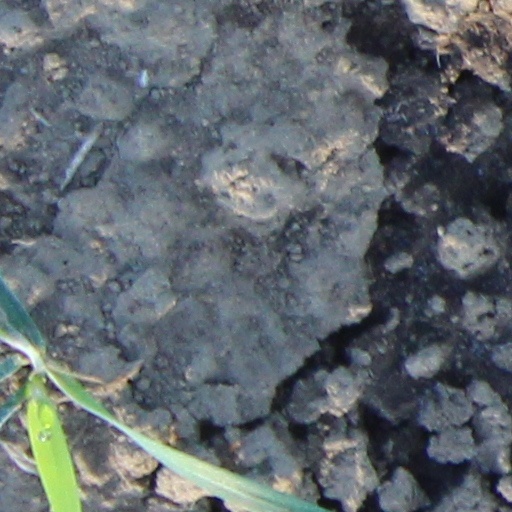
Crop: wheat